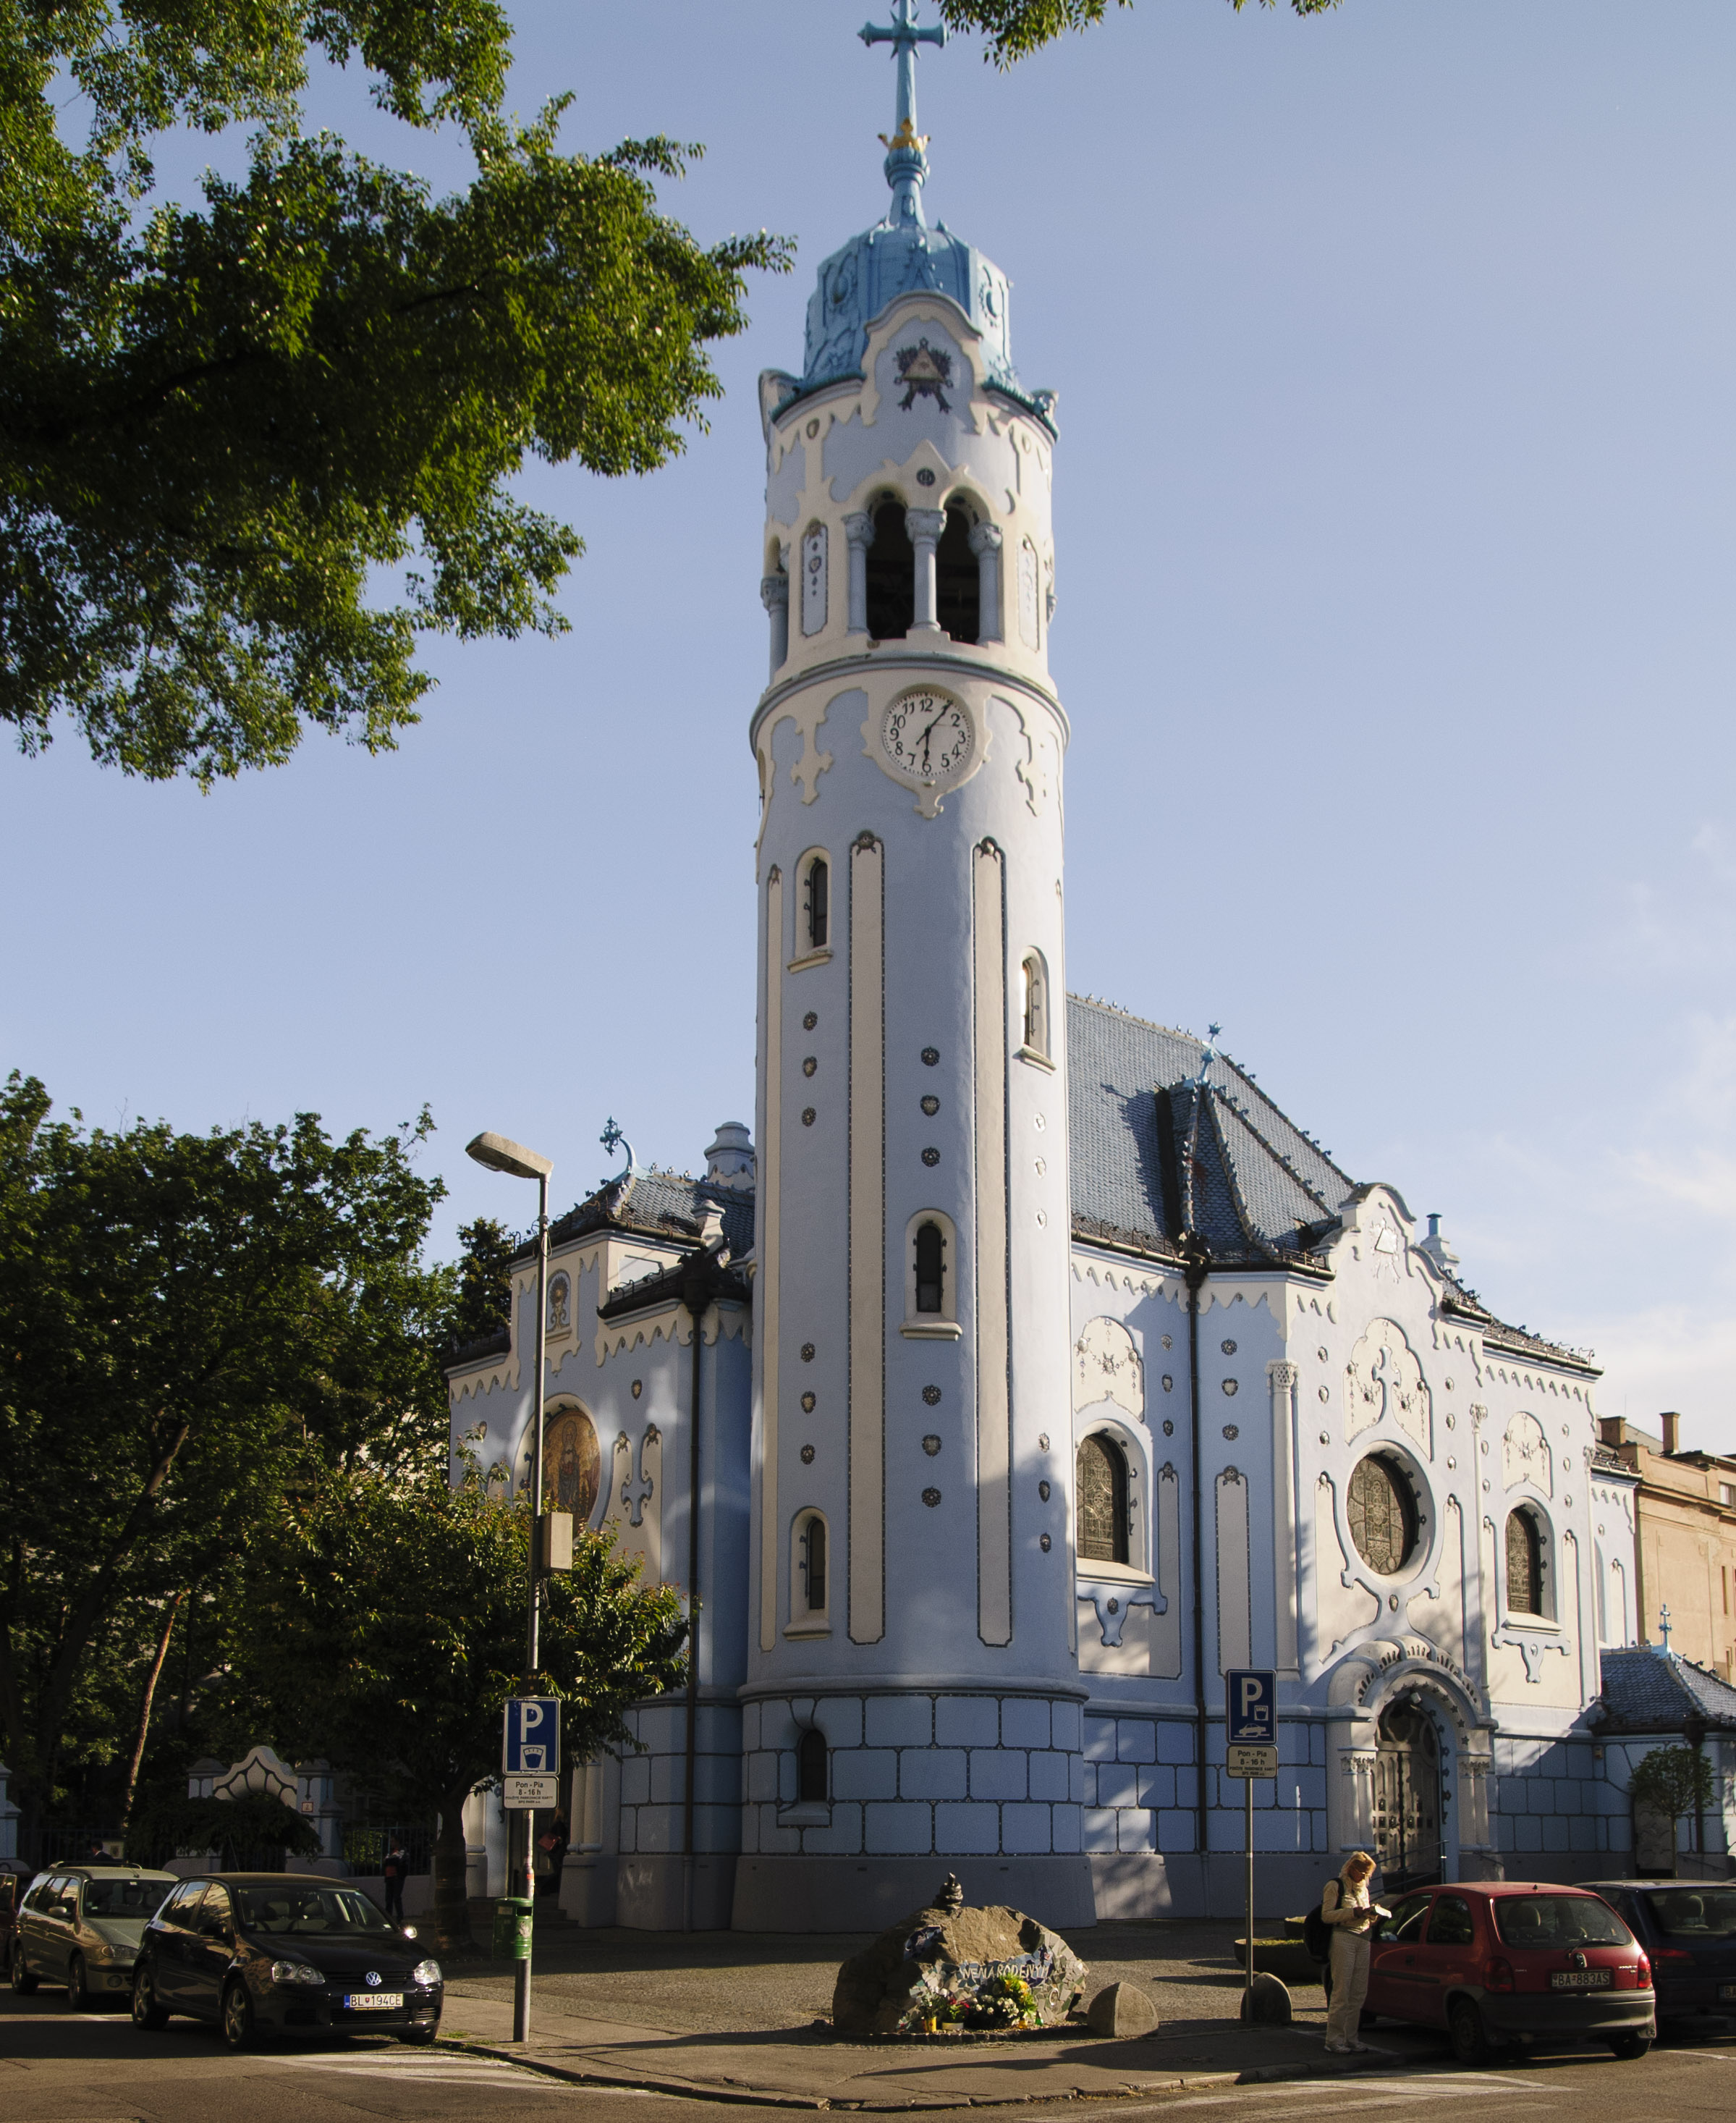
building, tower, landmark, church, nikon, place of worship, clock tower, bell tower, steeple, d300, bratislava